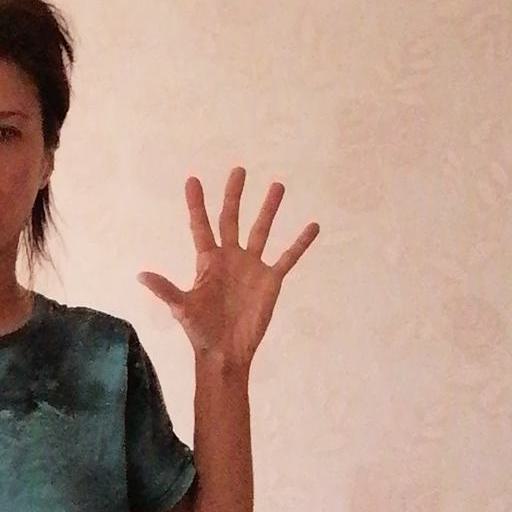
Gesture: palm